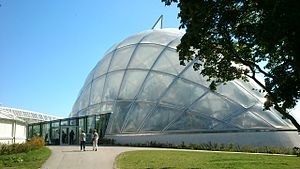
Vesterbro (Aarhus) / Galleri
Vesterbro er en bydel i Aarhus, beliggende i Aarhus C nord og vest for den Indre By. Vesterbro består af Øgadekvarteret, CeresByen og det gamle godsbaneareal, der er under udvikling som det nye bykvarter Aarhus K. På Vesterbro finder man yderligere, det stærkt trafikerede Vesterbro Torv, Den Gamle By og Botanisk Have, det gamle amtssygehus.